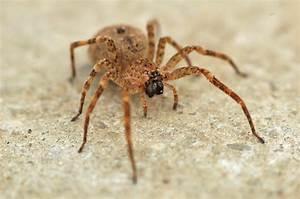
spider